The Couch Trip

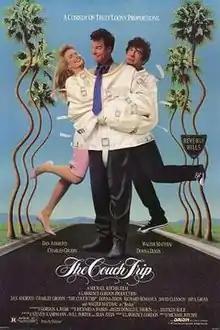
Theatrical release poster

The Couch Trip is a 1988 American comedy film directed by Michael Ritchie, and written by Steven Kampmann, William Porter, Sean Stein, and Walter Bernstein. The film stars Dan Aykroyd, Charles Grodin, Donna Dixon, Richard Romanus, David Clennon, Arye Gross, and Walter Matthau. Based on the 1971 novel, "The Couch Trip", by Ken Kolb, the film follows John Burns (Aykroyd), a misfit patient at a Chicago mental facility who escapes confinement by impersonating his doctor Lawrence Baird. John takes a job in Beverly Hills as a therapist and radio host, where his unconventional style quickly gains popularity. Along the way, he develops a romantic interest in fellow therapist Dr. Laura Rollins (Dixon) and forms an unlikely bond with Donald Becker (Mathau), a kleptomaniac ex-priest and fellow misfit.